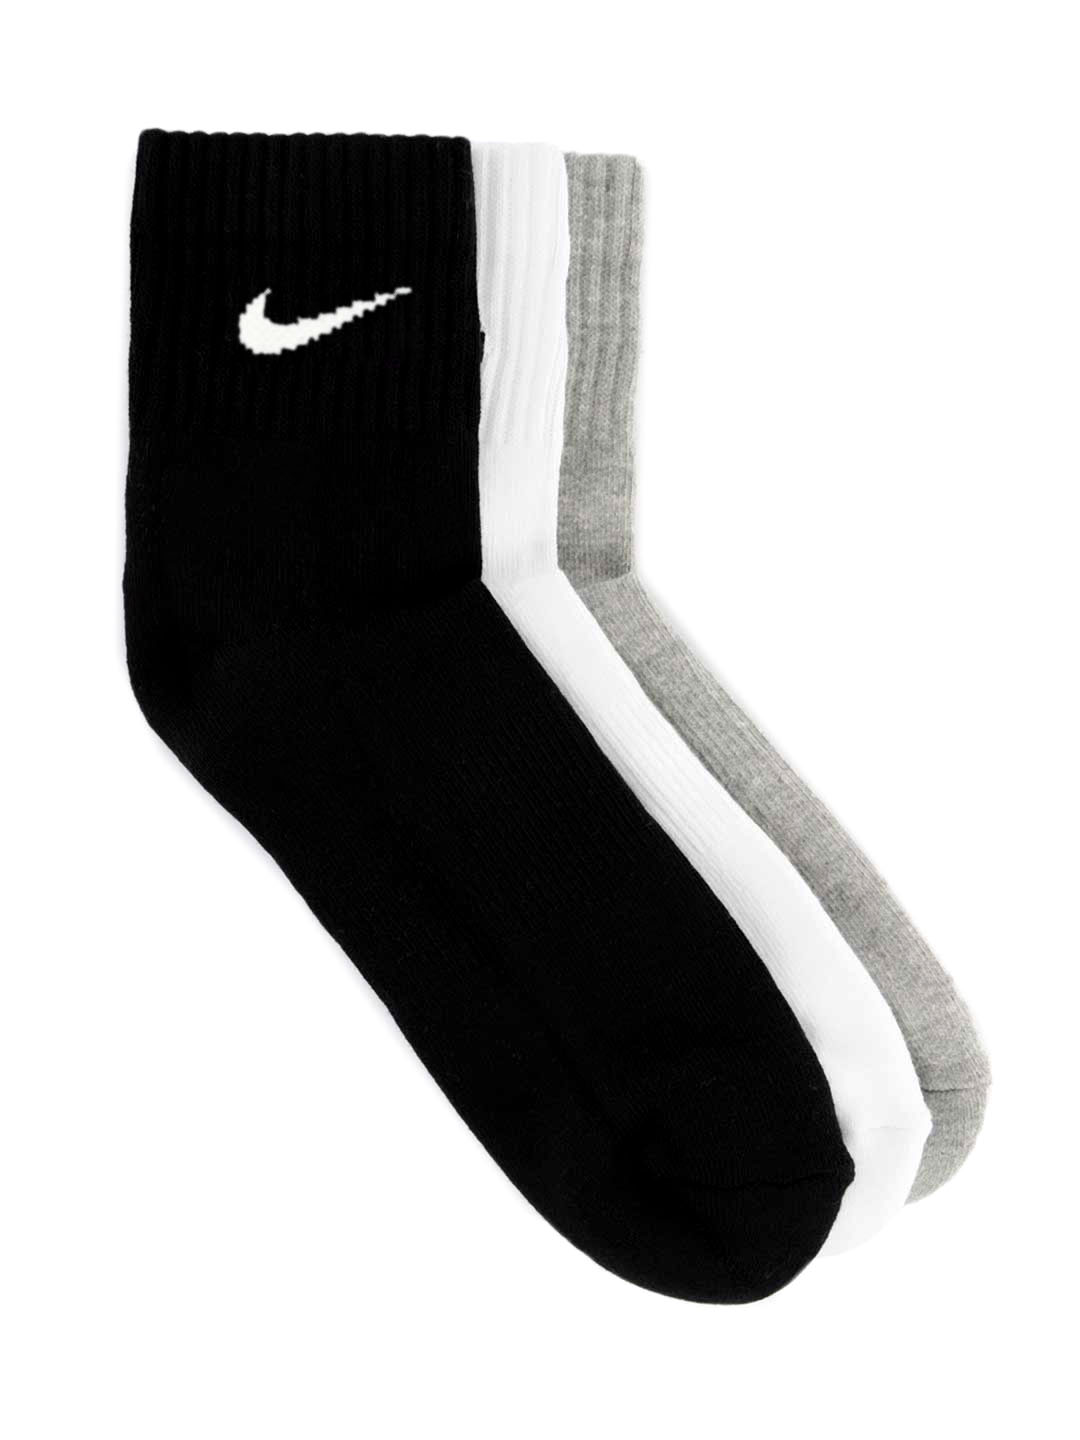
Nike Unisex Pack of 3 Socks
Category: Accessories / Socks / Socks
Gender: Unisex
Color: White
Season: Summer 2012
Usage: Sports